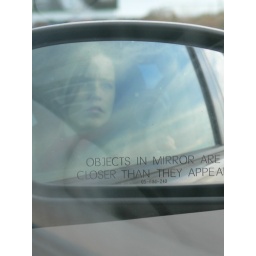
me in the rear view mirror of my carpool buddies car today after school